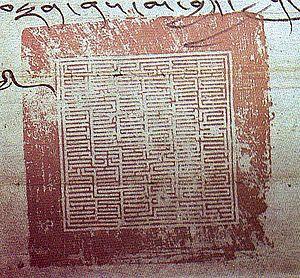
Sceau du roi du Tibet, Lkhazang Khan, également khan mongol du Khanat khoshuud
Lkhazan Khan, également orthographié Lhazhang ou Lazang Han né au XVIIᵉ siècle, mort à Lhassa en 1717 était le petit-fils de Güshi Khan est un khan qoshot-oïrat et roi du Tibet.